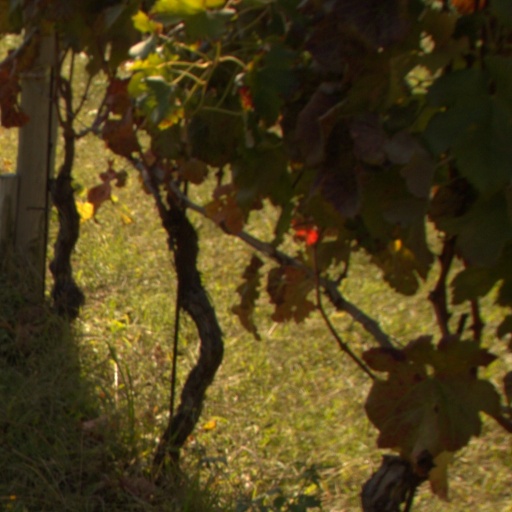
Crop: grape